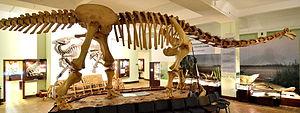
Opisthocoelicaudia est un genre éteint de dinosaures sauropodes titanosauriens qui vivait au Crétacé supérieur dans ce qui est maintenant la Mongolie.
Le musée de l'évolution de l'Académie des Sciences de Pologne est un musée d'histoire naturelle qui se trouve à Varsovie, en Pologne. Ce musée, situé dans le Palais de la culture et de la science, constitue un espace d'exposition permanente de spécimens choisis parmi ceux des collections de l'Institut de paléobiologie de l'Académie des sciences de Pologne.
Les Opisthocoelicaudiinae forment une sous-famille éteinte de dinosaures titanosauriens de la famille des Saltasauridae. Ils ont vécu au Crétacé supérieur.